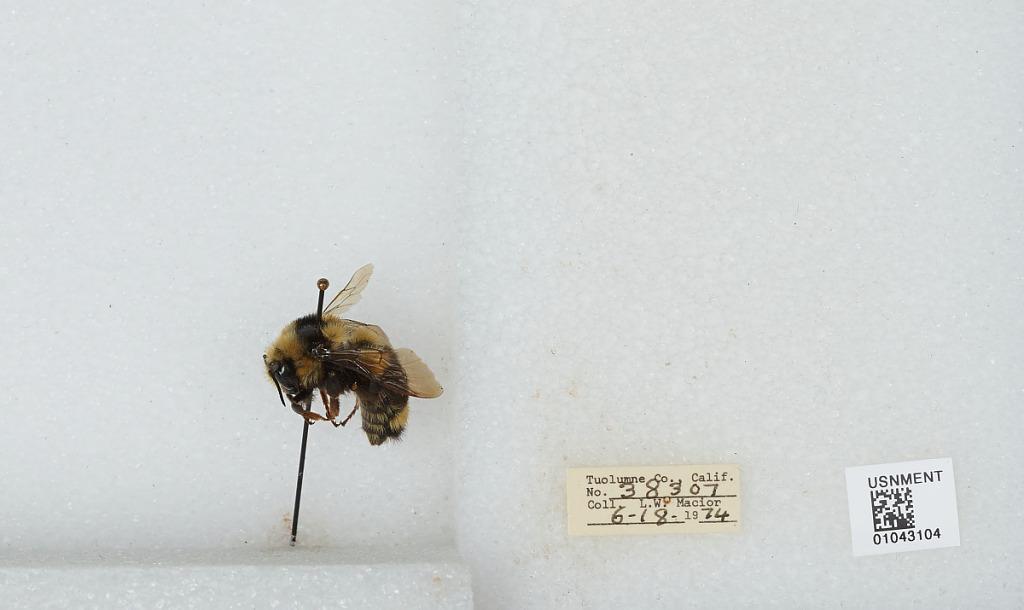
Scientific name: Bombus bifarius nearcticus
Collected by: L. Macior
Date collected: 1974-6-18
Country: United States
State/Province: California
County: Tuolumne
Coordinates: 38.02, -119.94